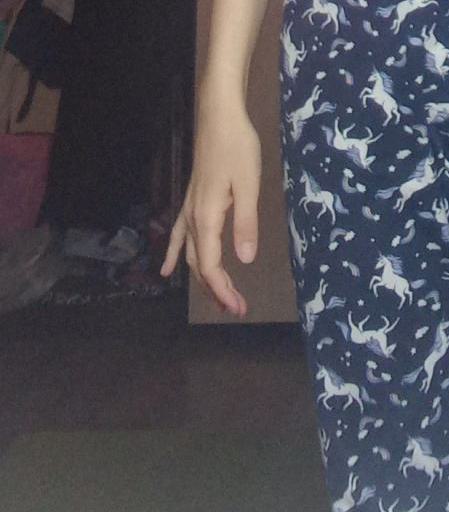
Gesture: no_gesture